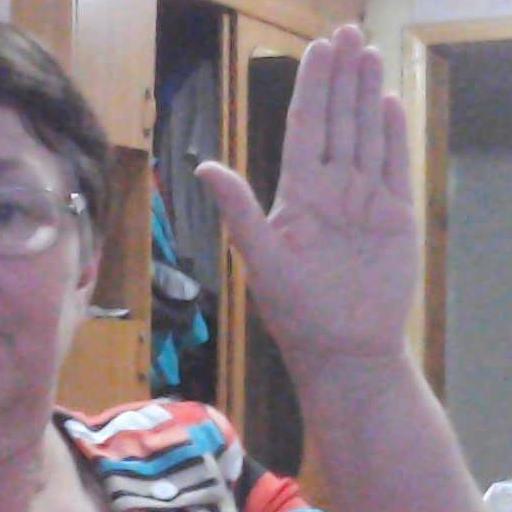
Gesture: stop